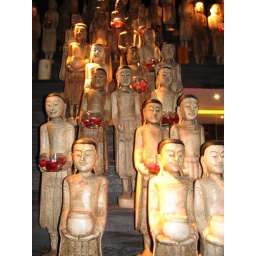
De Buddha's in een bar van TAO Las Vegas